Jihad (song)

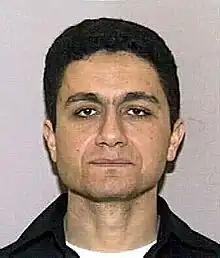
Mohamed Atta, who left behind a "motivational" letter following the September 11, 2001 attacks. An excerpt of these words was later used in a spoken text format for "Jihad"'s climax.

Primarily written by guitarist Jeff Hanneman, "Jihad" features lyrical contributions by vocalist Tom Araya. Both Hanneman and Araya had previously written about controversial lyrical matter in past Slayer tracks; while Hanneman had written songs like "Angel of Death" and "SS-3" which explored the atrocities committed by Nazi figures such as Auschwitz concentration camp physician Josef Mengele and Third Reich henchman Reinhard Heydrich, Araya had delved into the lives of serial killers such as Jeffrey Dahmer and Ed Gein in the tracks "213" and "Dead Skin Mask" respectively. "Jihad" is written from the perspective of a 9/11 terrorist, and imagines the thoughts that "the enemy" might have. The climax of the song features spoken text taken from a motivational letter left behind by Mohamed Atta, who was named by the FBI as the head suicide terrorist of American Airlines Flight 11, the first plane to crash into the World Trade Center in the September 11, 2001 attacks.